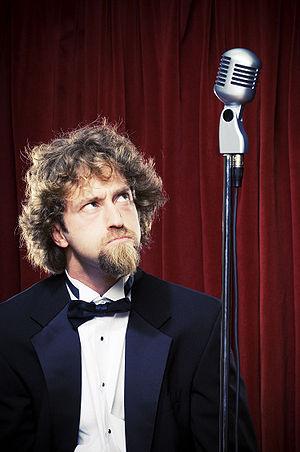
Josh Blue est un humoriste américain, né le 27 novembre 1978. Il a remporté l'édition 2006 de l'émission de télévision Last Comic Standing.